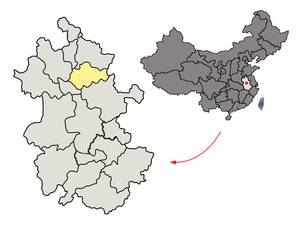
Bengbu
Bengfus beliggenhed i Anhui
Bengbu er en by på præfekturniveau i provinsen Anhui i den centrale del af Folkerepublikken Kina. Den har et areal på n 5945 km², og befolkningen anslås til 3.469.700. Den er dermed Anhuis tredje største bypræfektur.